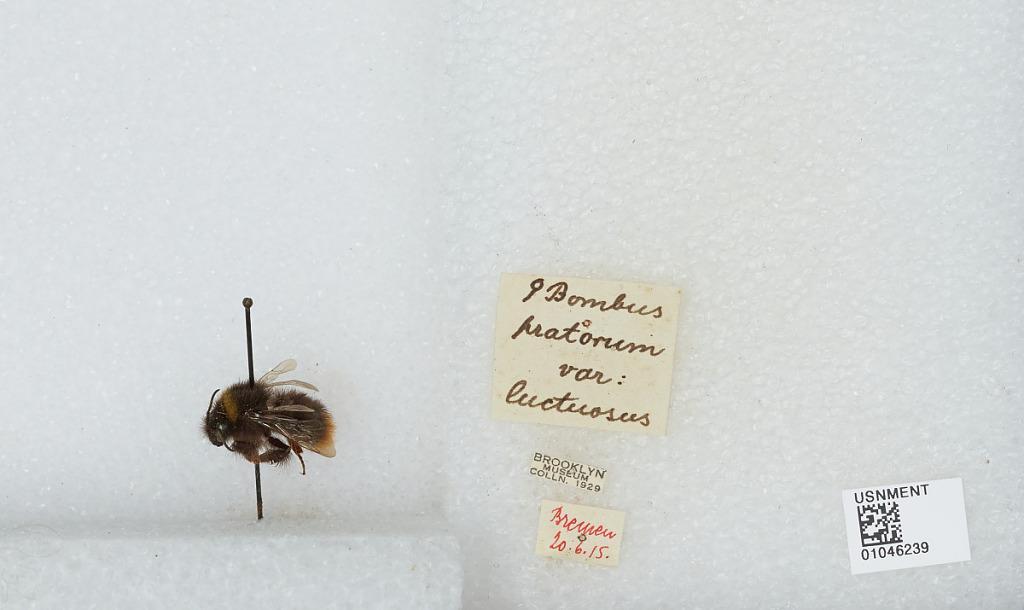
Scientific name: Bombus sp.
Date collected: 1915-6-20
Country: Germany
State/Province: Bremen
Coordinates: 53.0765, 8.79879